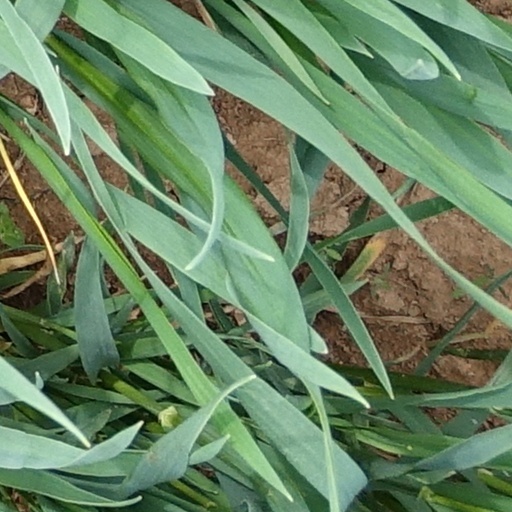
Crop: wheat